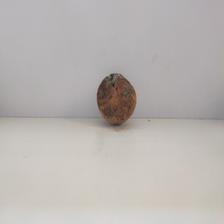
Size: Spoiled